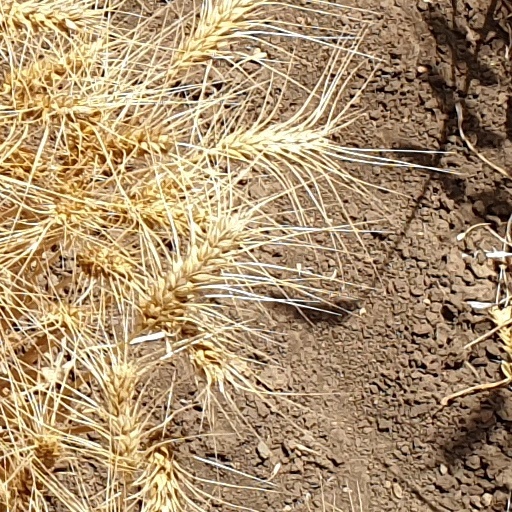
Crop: wheat